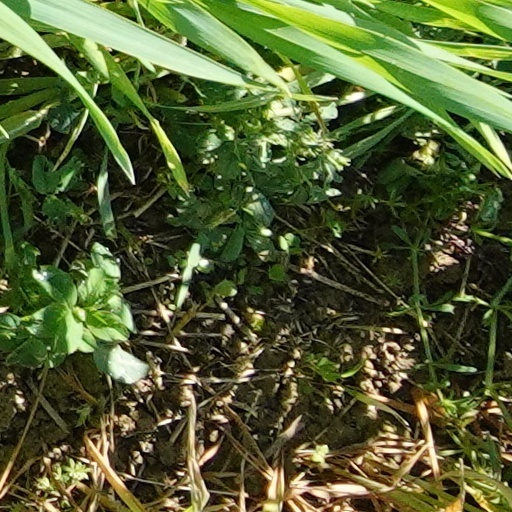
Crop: wheat